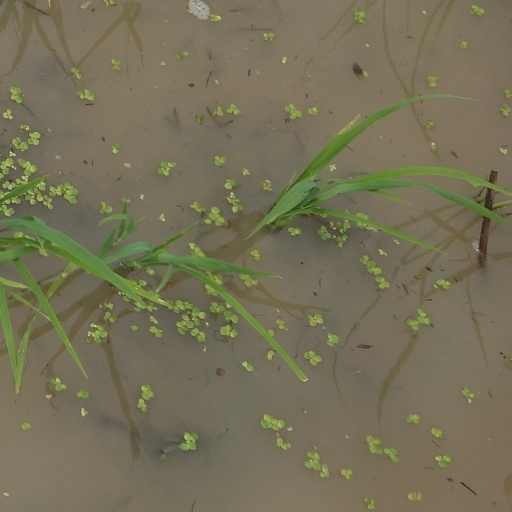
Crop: rice